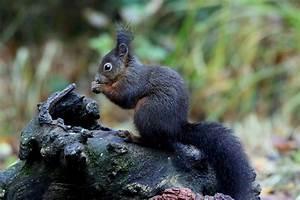
squirrel